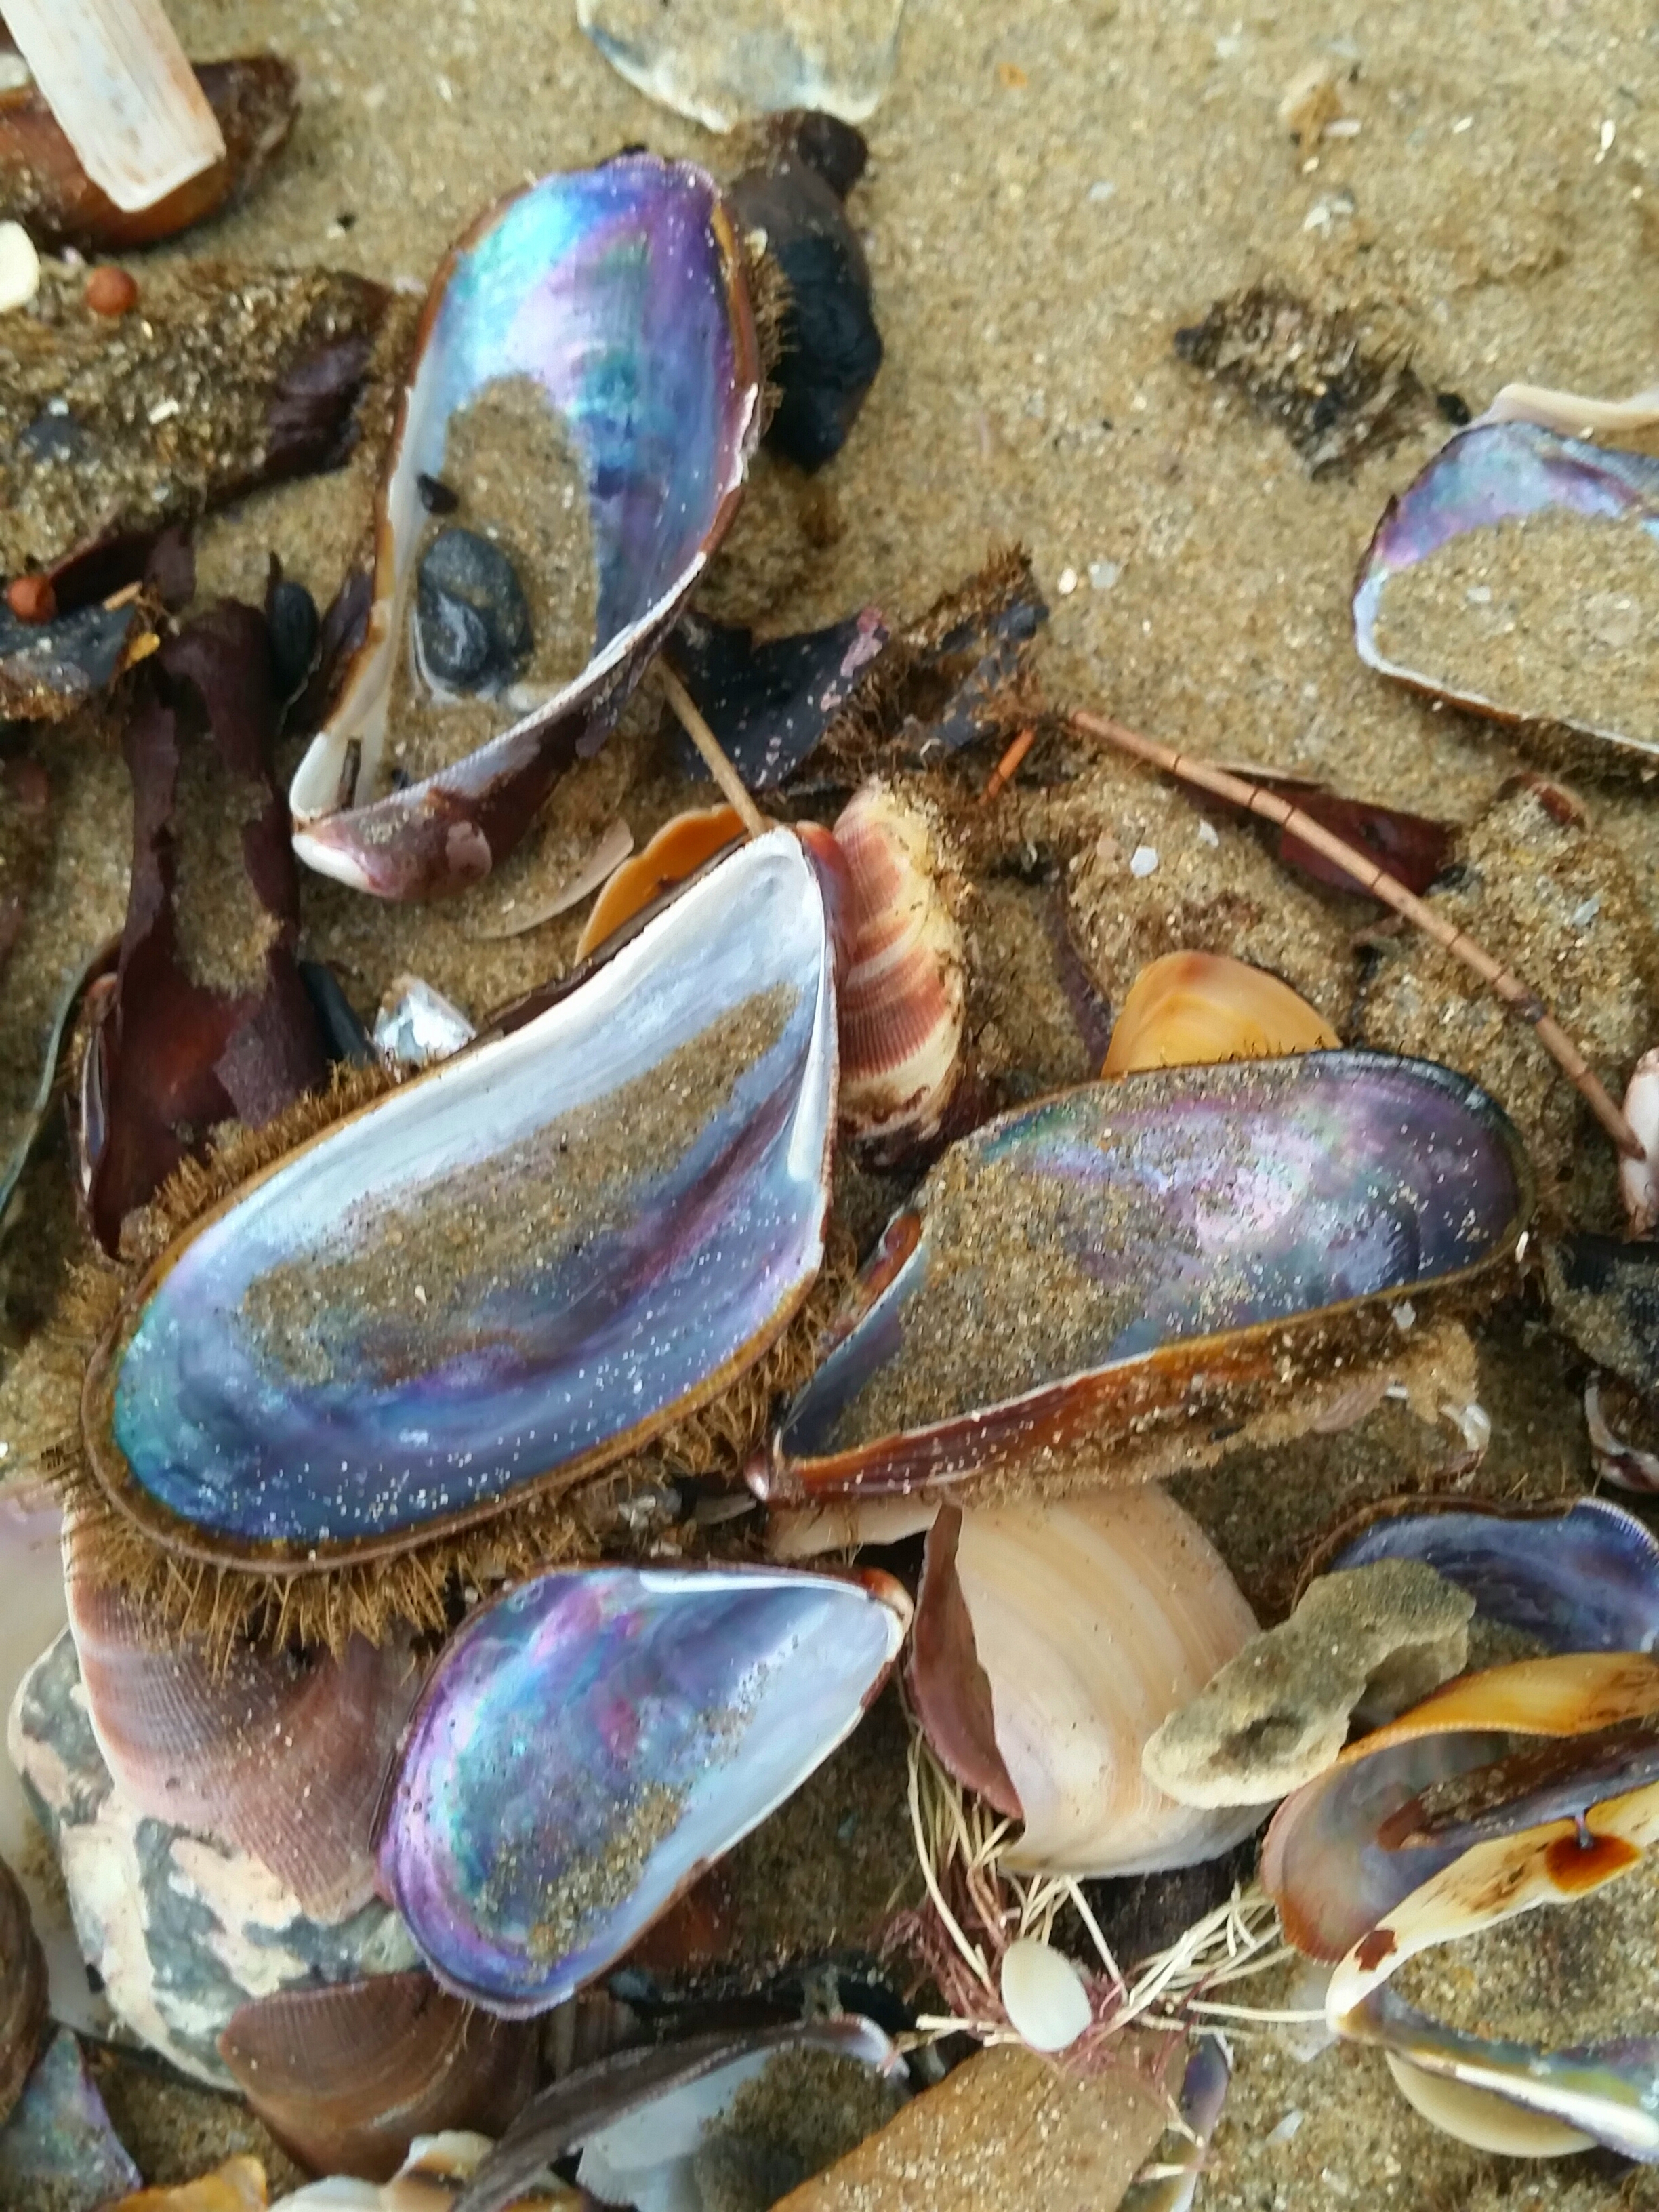
beach, food, biology, seafood, fauna, crab, invertebrate, mussel, southcoastnsw, australia, seashells, marine biology, animal source foods